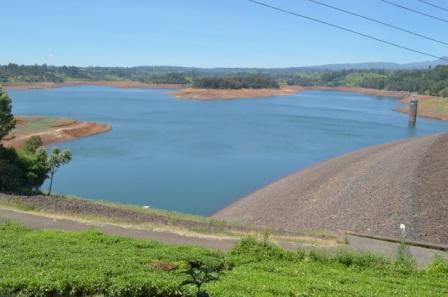
Kifungashio kimoja cha mbegu chenye rangi ya kijani na njano kikiwa na picha ya mmea uliostawi vizuri sana kiashiria ubora wa mbegu hii, juu ya kifungashio kuna maandishi mbalimbali, yanayoitambulisha ikiwa ni alama ya kuaminika katika kilimo cha mbegu bora.